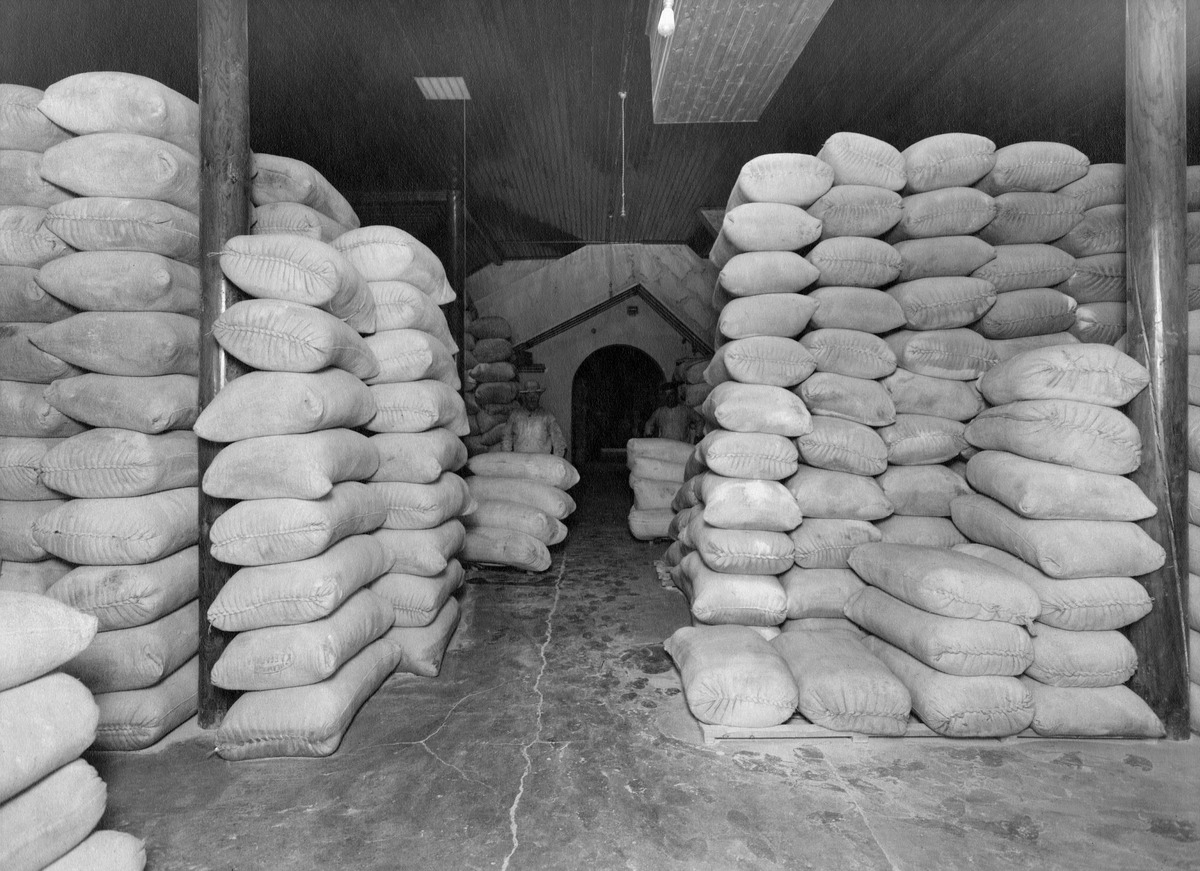
Elannon leipomon viljasäkkejä Sörnäisissä Elannon keskusvarastolla, Itäinen Viertotie 11-13
sisällön kuvaus: Elannon leipomon viljasäkkejä Sörnäisissä Elannon keskusvarastolla, Itäinen Viertotie 11-13. Kuvatekstin mukaan leipomo kulutti päivässä 200 säkkiä, eli kaksi kertaa niin paljon kuin kuvassa. mustavalkoinen
Kuvaaja: Sundström, Eric, valokuvaaja
Ajankohta: kuvausaika 1910 - 1920 -luku
Paikka: Suomi, Uusimaa, Helsinki, Sörnäinen Helsinki, Hämeentie 11-13, Kaikukatu 2
Aiheet: Osuusliike Elanto, elintarviketeollisuus leipomot, osuustoiminta, rakennukset teollisuusrakennukset, varastot